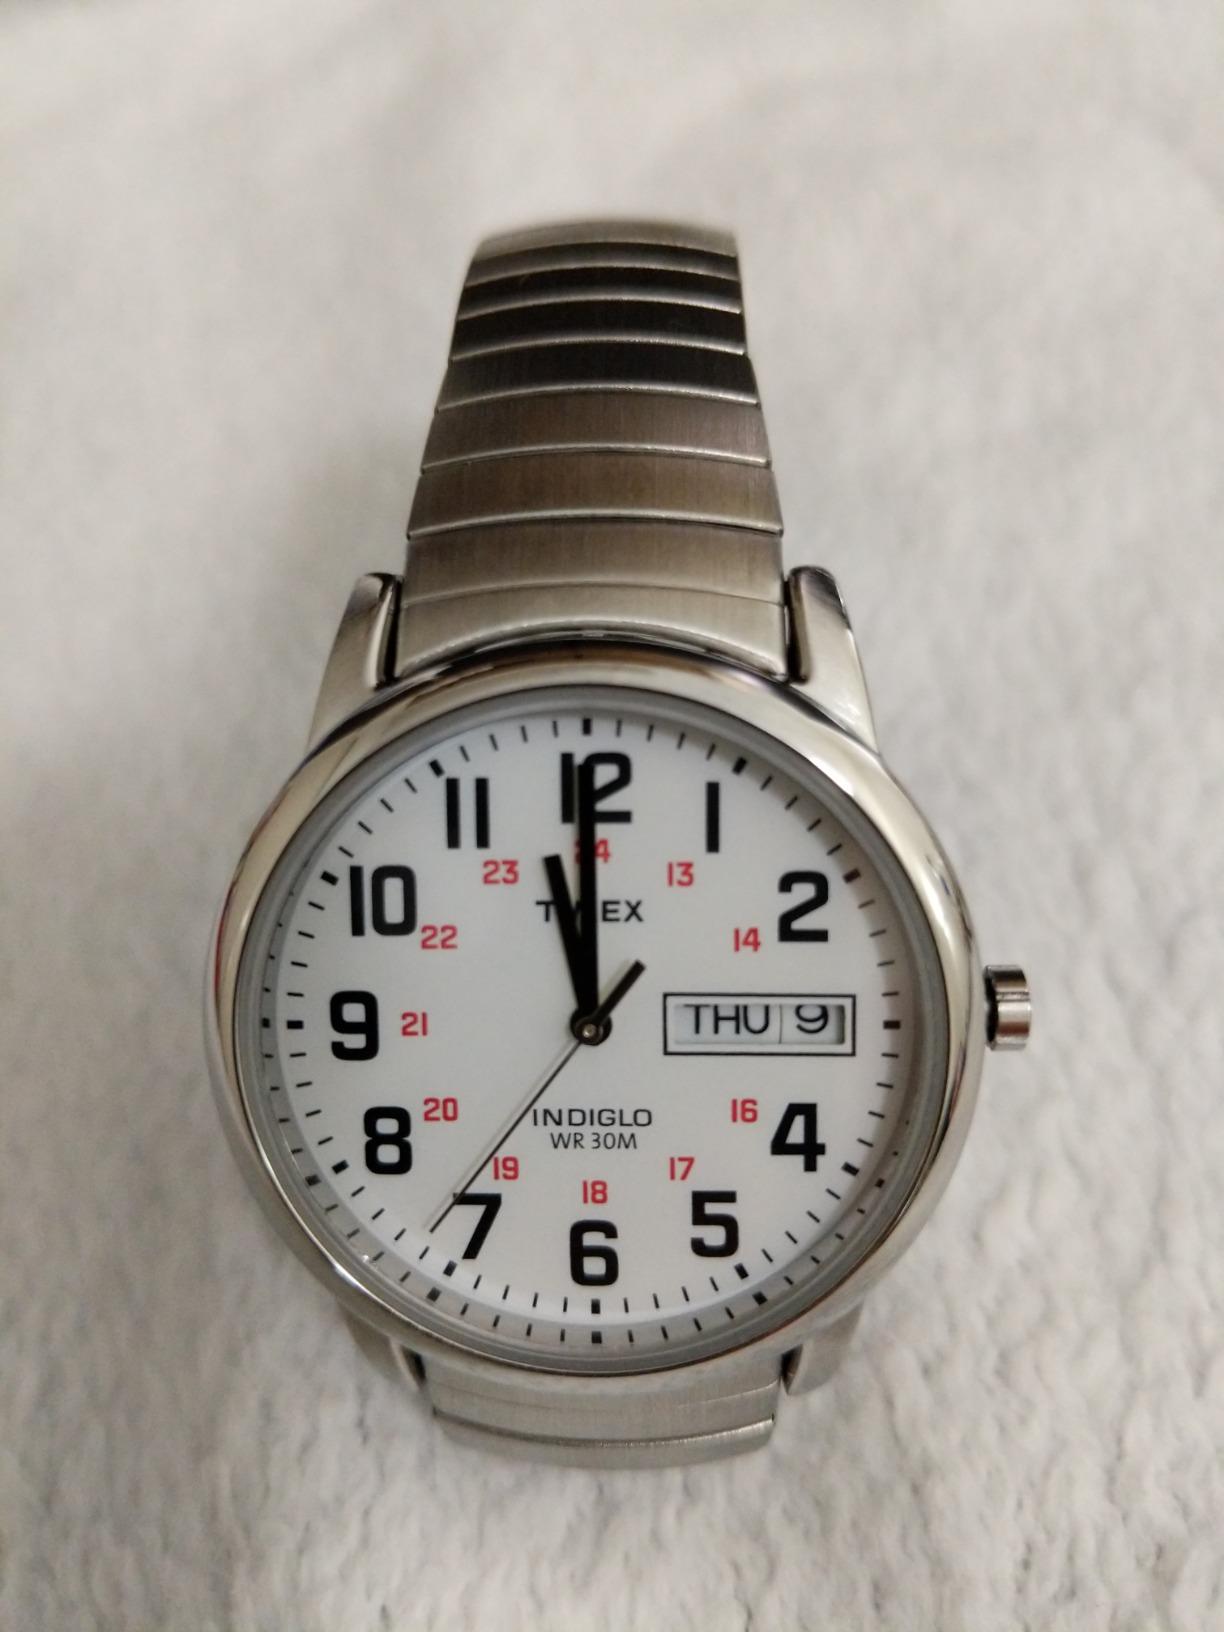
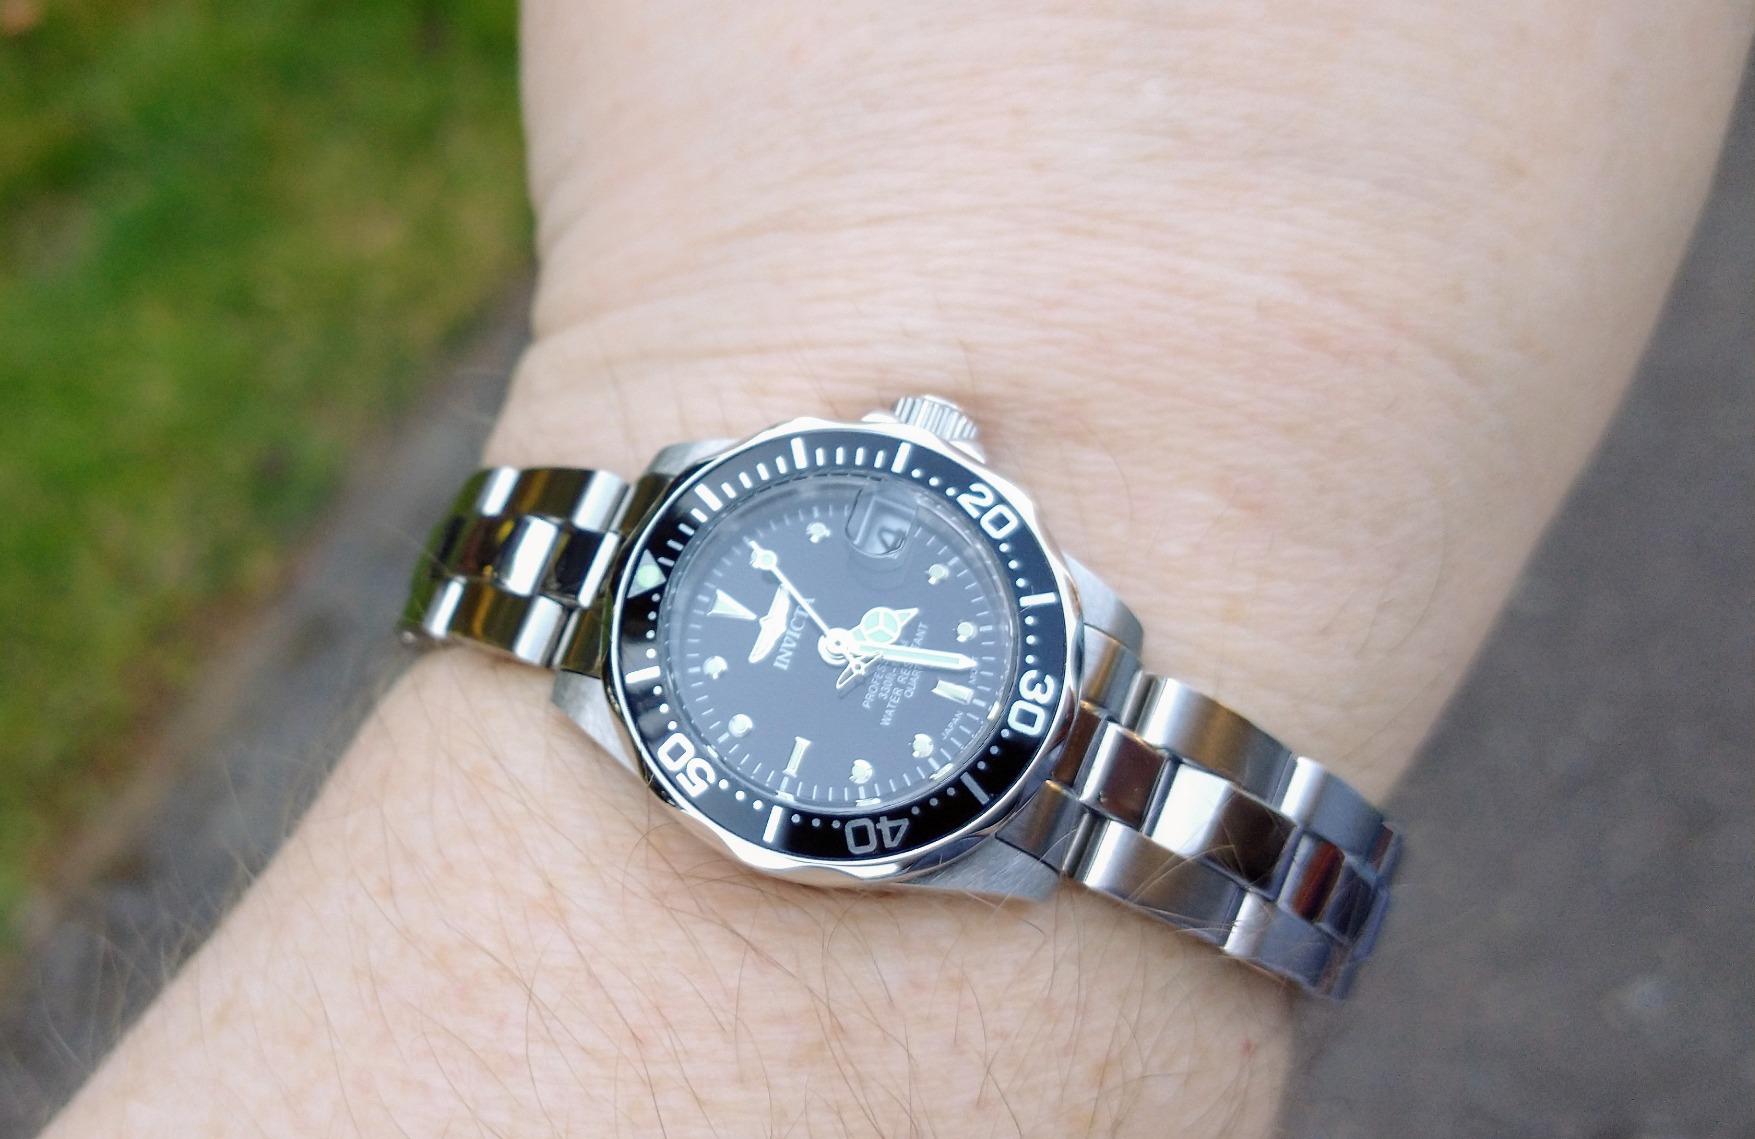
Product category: accessories_watch
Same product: no